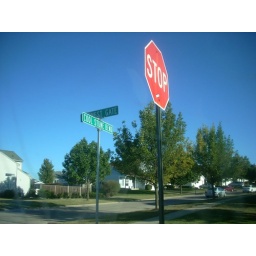
A street sign in Lake in the Hills.